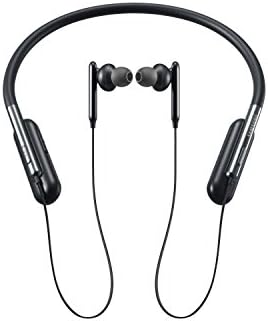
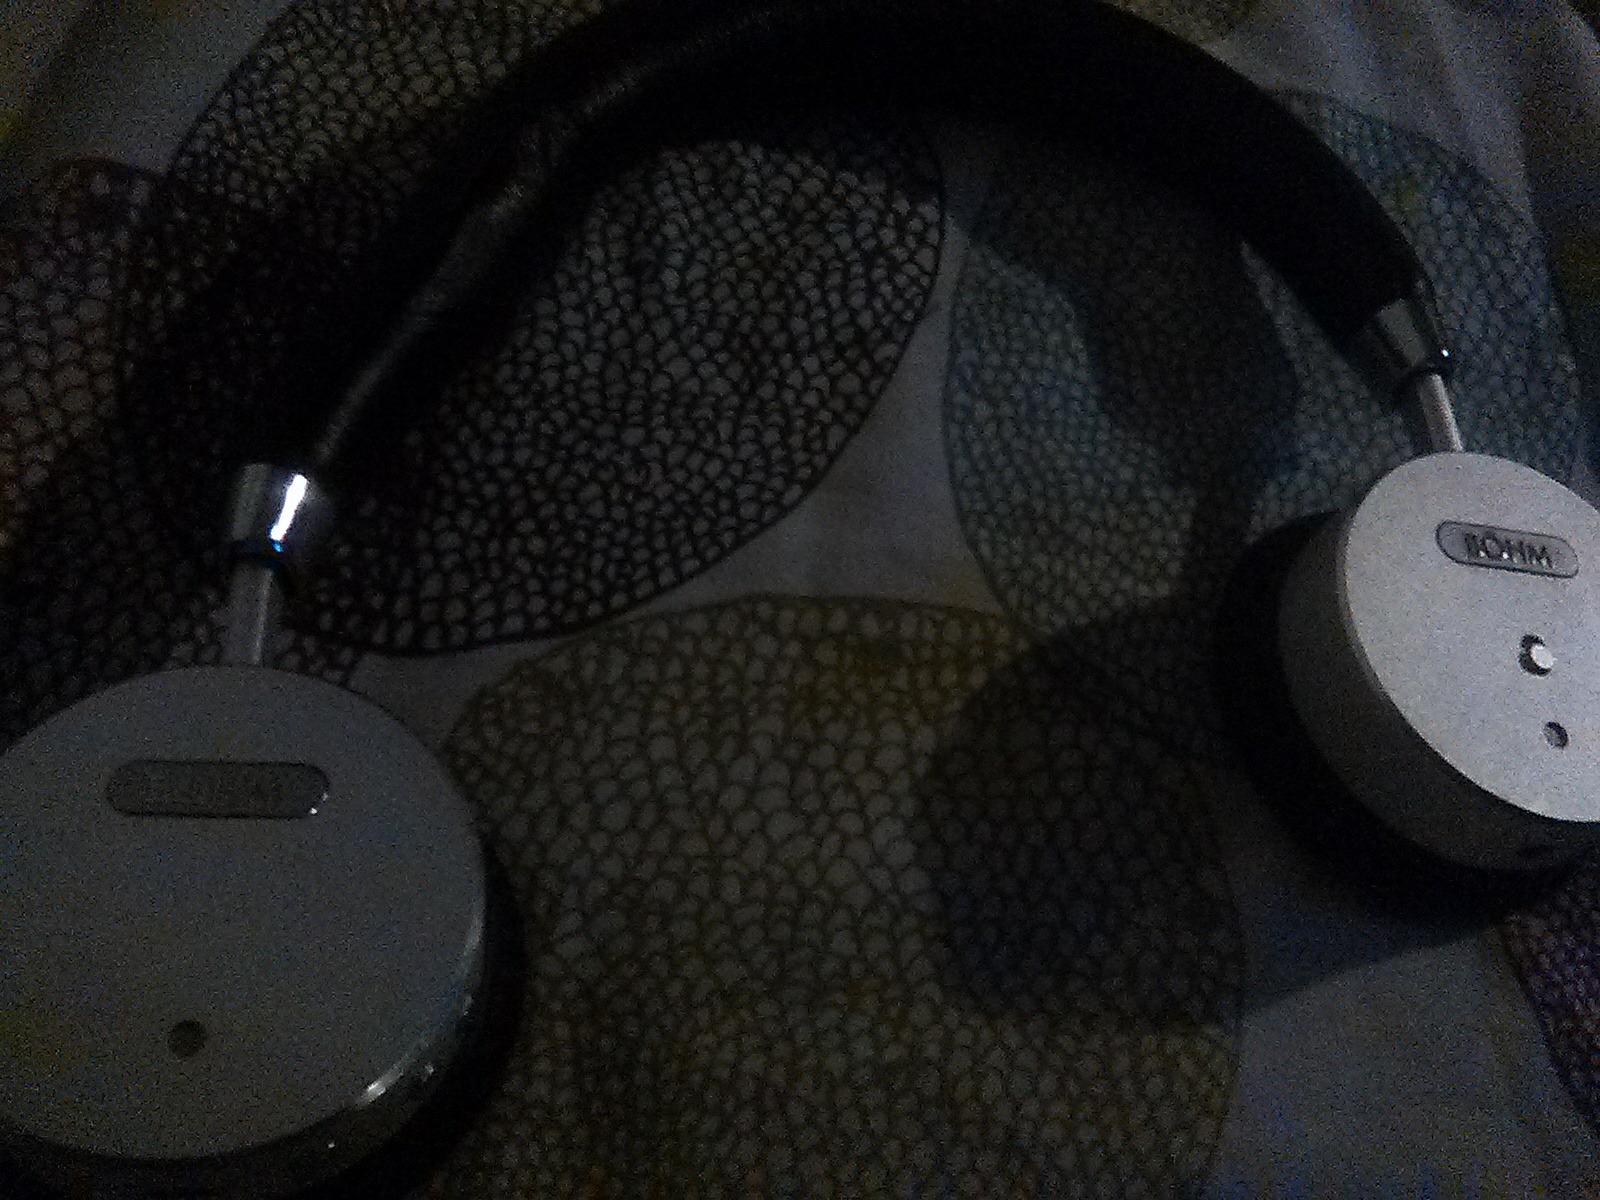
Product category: headphones
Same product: no